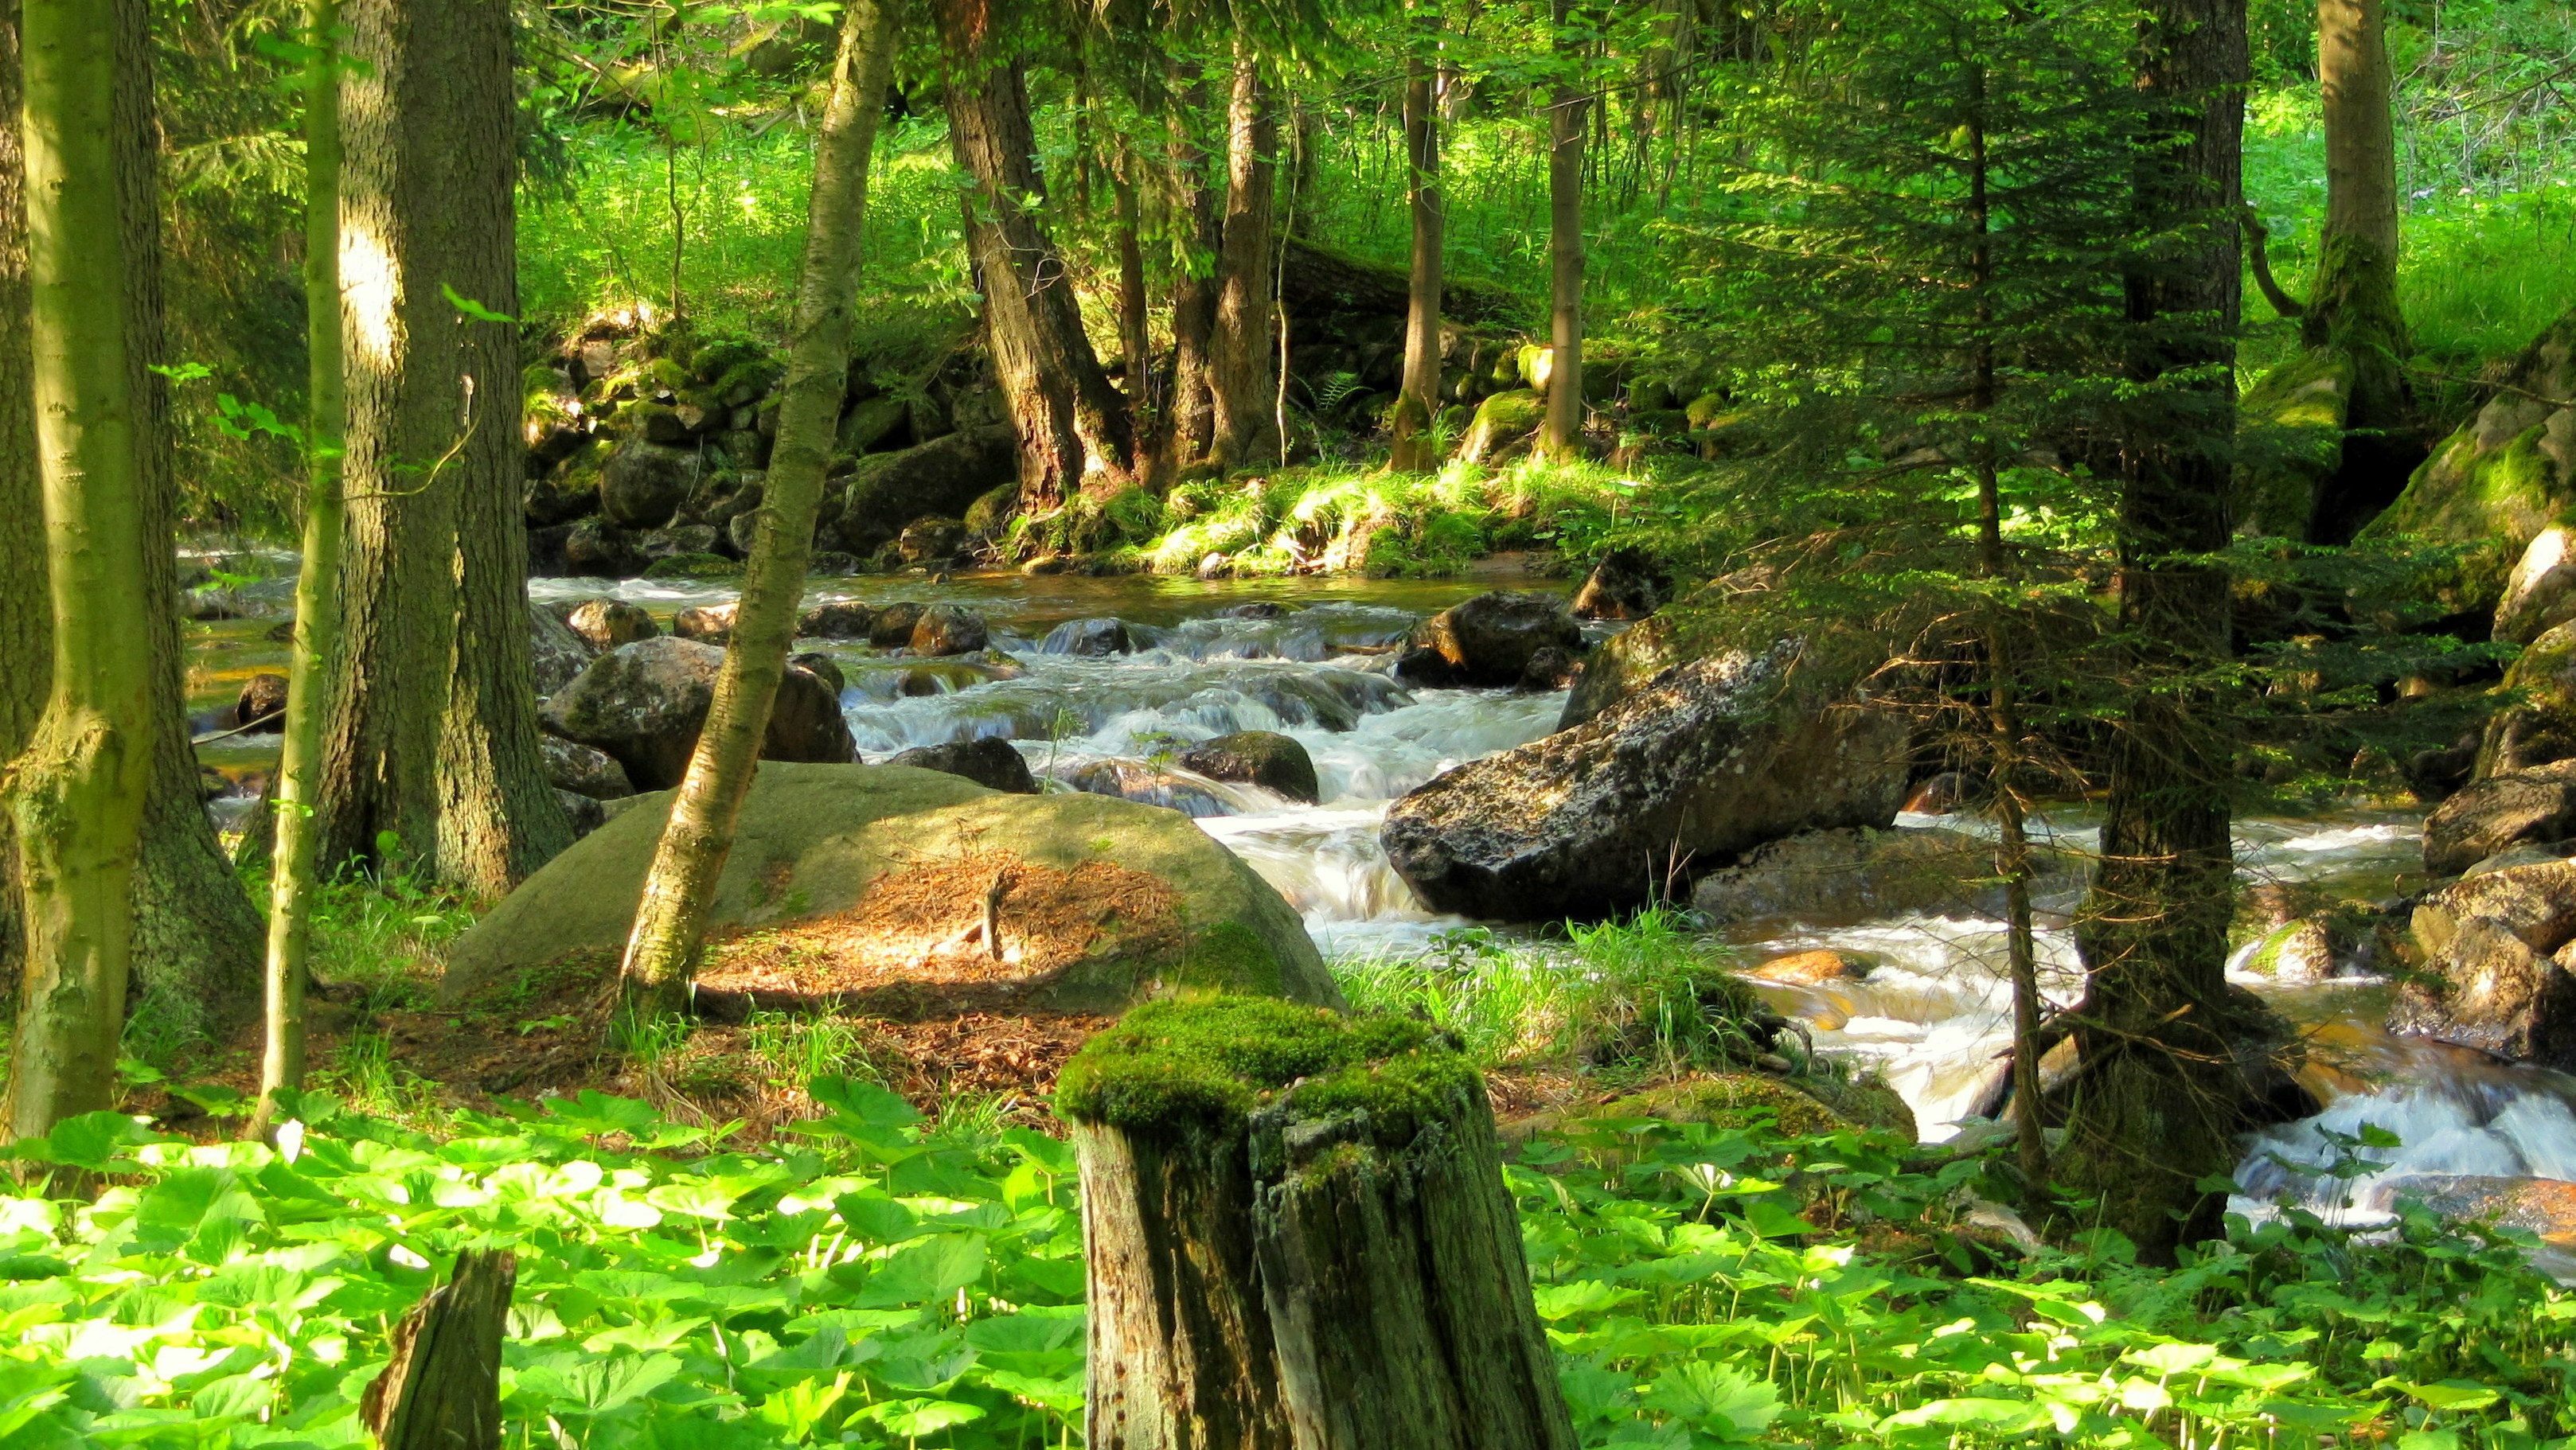
landscape, nature, forest, waterfall, wilderness, river, pond, stream, jungle, trees, vegetation, rainforest, wetland, woodland, habitat, water feature, ecosystem, watercourse, nature reserve, old growth forest, natural environment